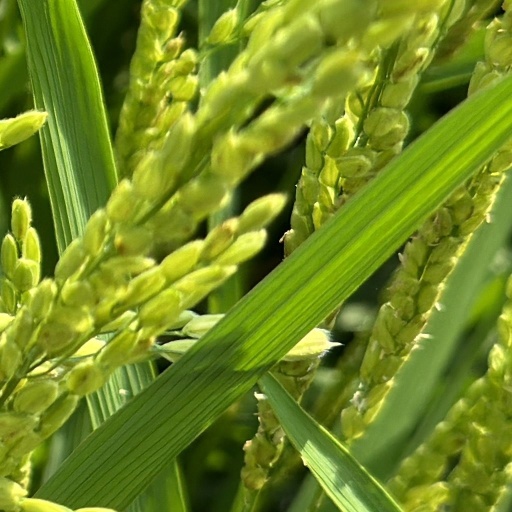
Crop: rice